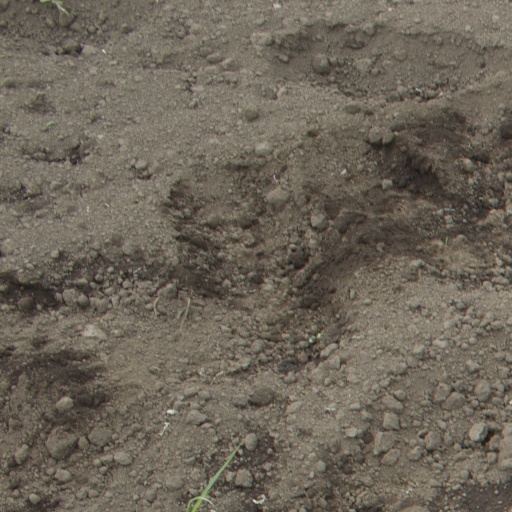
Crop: soybean